HMS Otranto

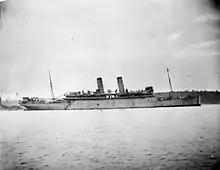
HMS "Otranto" in WWI

The Admiralty requisitioned "Otranto" on that same day for conversion to an armed merchant cruiser, having eight quick-firing (QF) guns fitted. A rangefinder was installed on the bridge and her fore and aft holds were refitted as magazines. Half-inch (12.7 mm) steel plating was added to protect her steering gear and her interior cabin bulkheads and glass ventilators were removed to reduce damage from splinters. Her furniture was removed to make room for the mess decks needed to feed large numbers of troops and sailors and an operating room and sickbay were installed amidships.